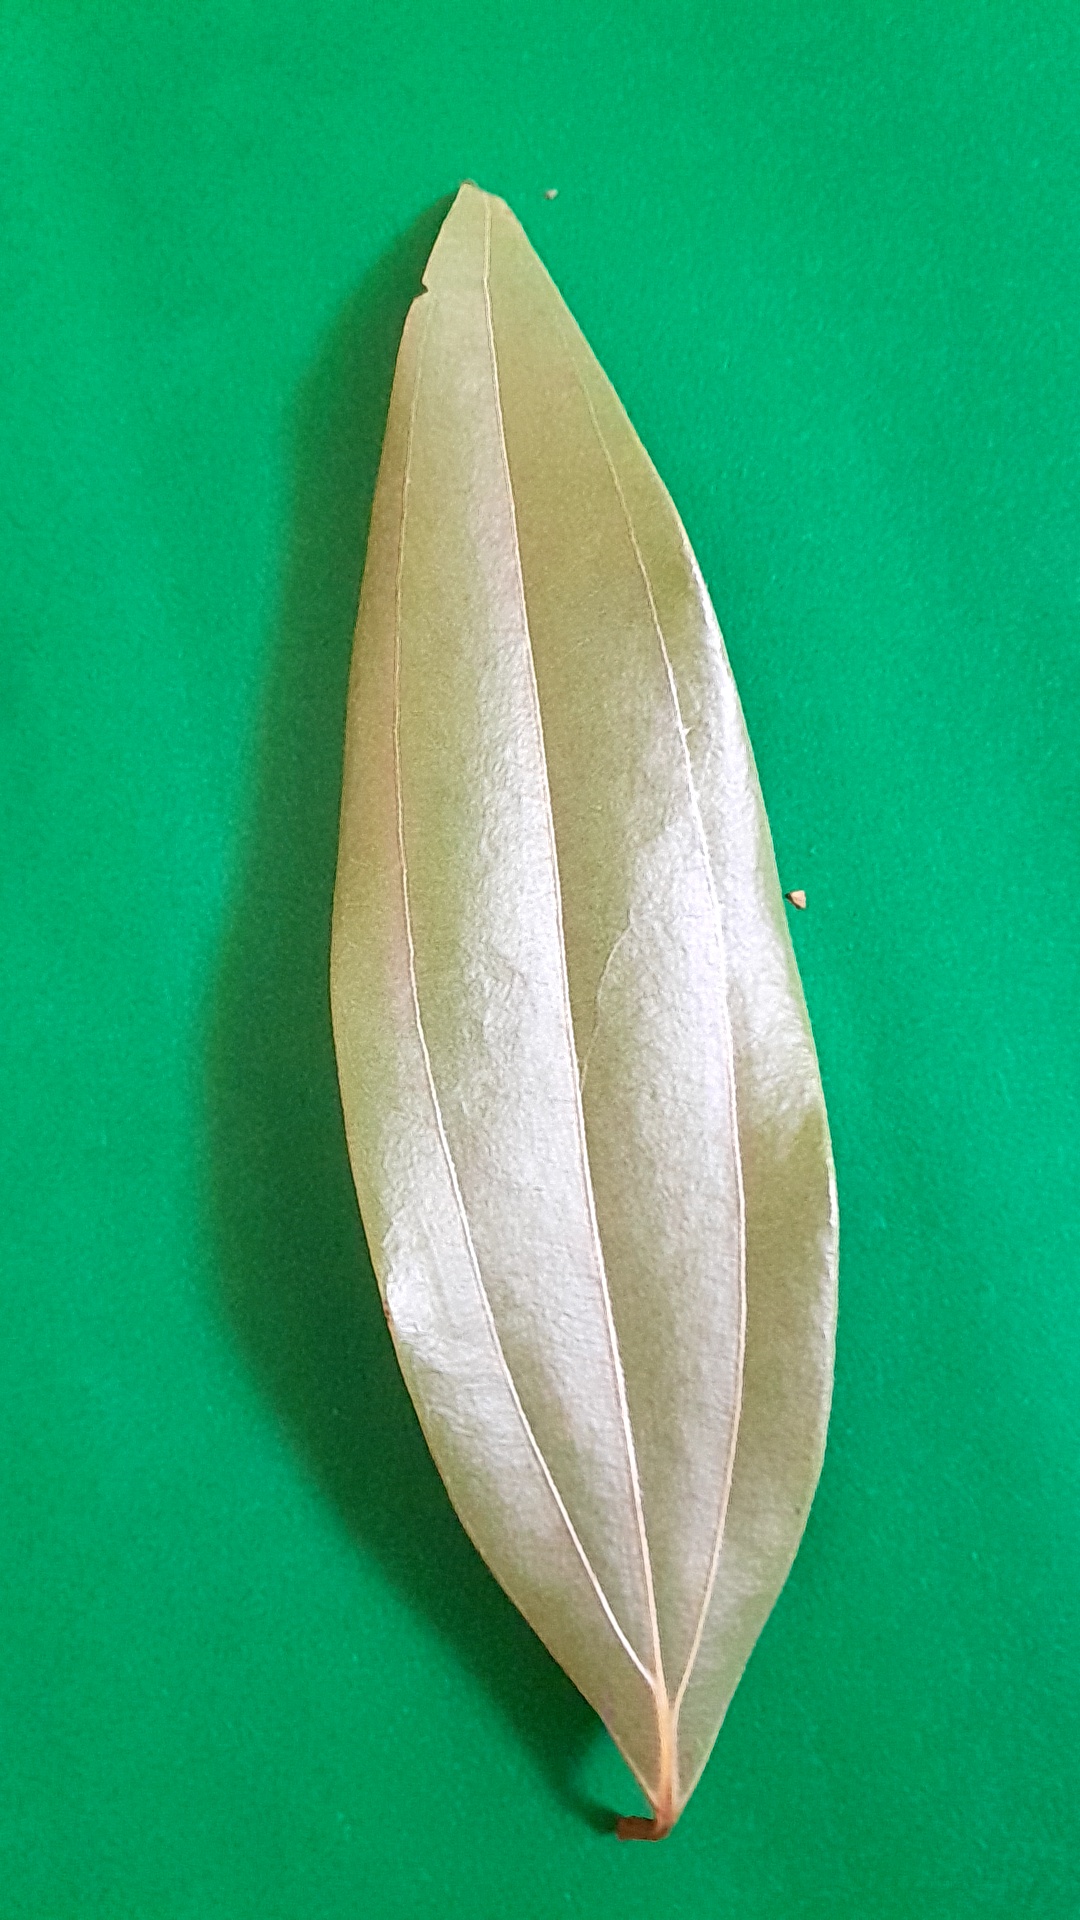
Label: Dry Leaf